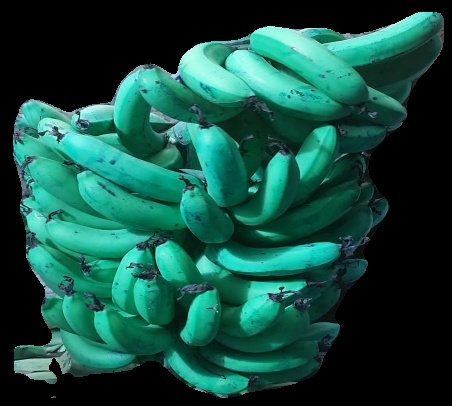
Variety: pachbale
Grade: grade3